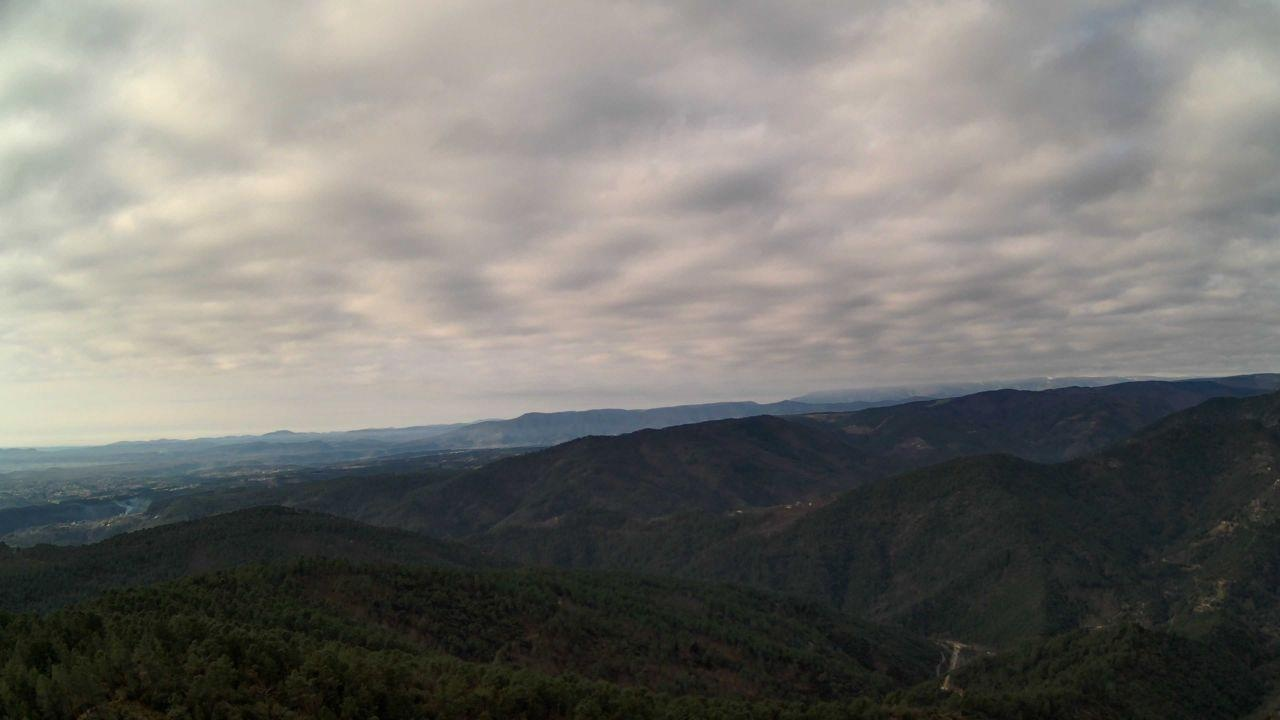
Fire: no
Smoke: yes